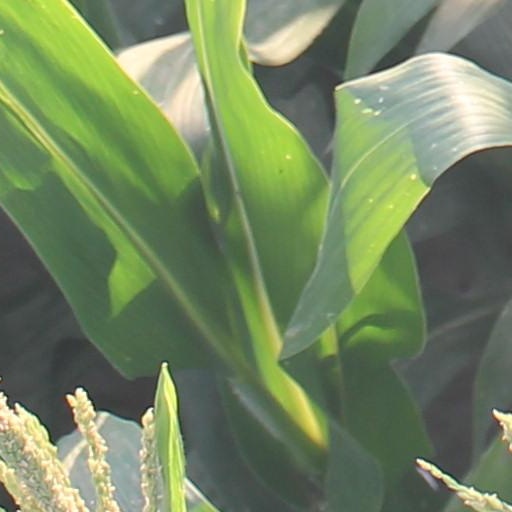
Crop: maize; corn